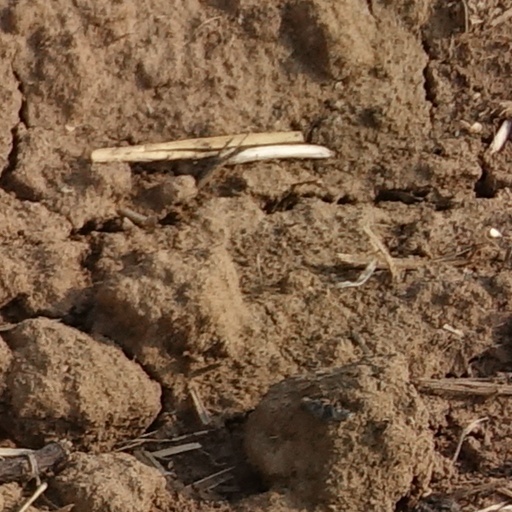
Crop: wheat